Tuluksak, Alaska

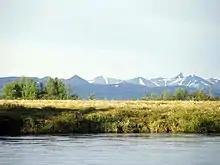
The view spans across the tundra from the banks of the Tuluksak river

According to the United States Census Bureau, the CDP has a total area of , of which, of it is land and of it (2.24%) is water.